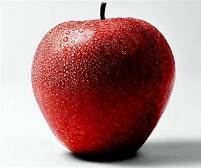
Label: apple